4.2-kiloyear event

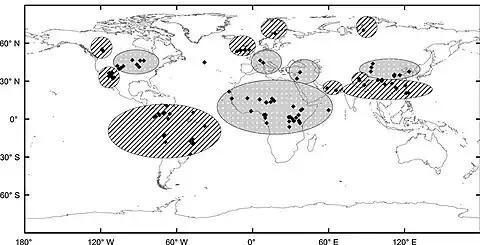
Global distribution of the 4.2 kiloyear event. The hatched areas were affected by wet conditions or flooding, and the dotted areas by drought or dust storms.

The 4.2-kiloyear (thousand years) BP aridification event (long-term drought), also known as the 4.2 ka event, was one of the most severe climatic events of the Holocene epoch. It defines the beginning of the current Meghalayan age in the Holocene epoch.